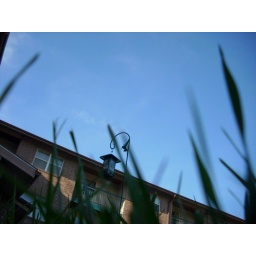
bird feeder seen from in the grass